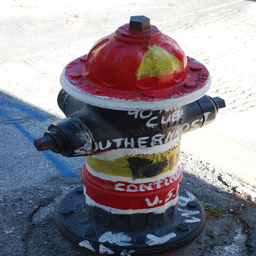
A red and black with yellow fire hydrant.
A fire hydrant is painted red, black, and yellow, with lettering.
A fire hydrant at the curb painted and decorated with colors and words.
a fire hydrant outside is painted in different colors
a super colorful fire hydration that is ouside